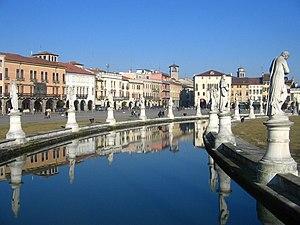
Padoue est une ville italienne de la région de la Vénétie, située au nord de la péninsule dans la plaine du Pô, à 40 kilomètres de Venise, sur la rivière Bacchiglione.